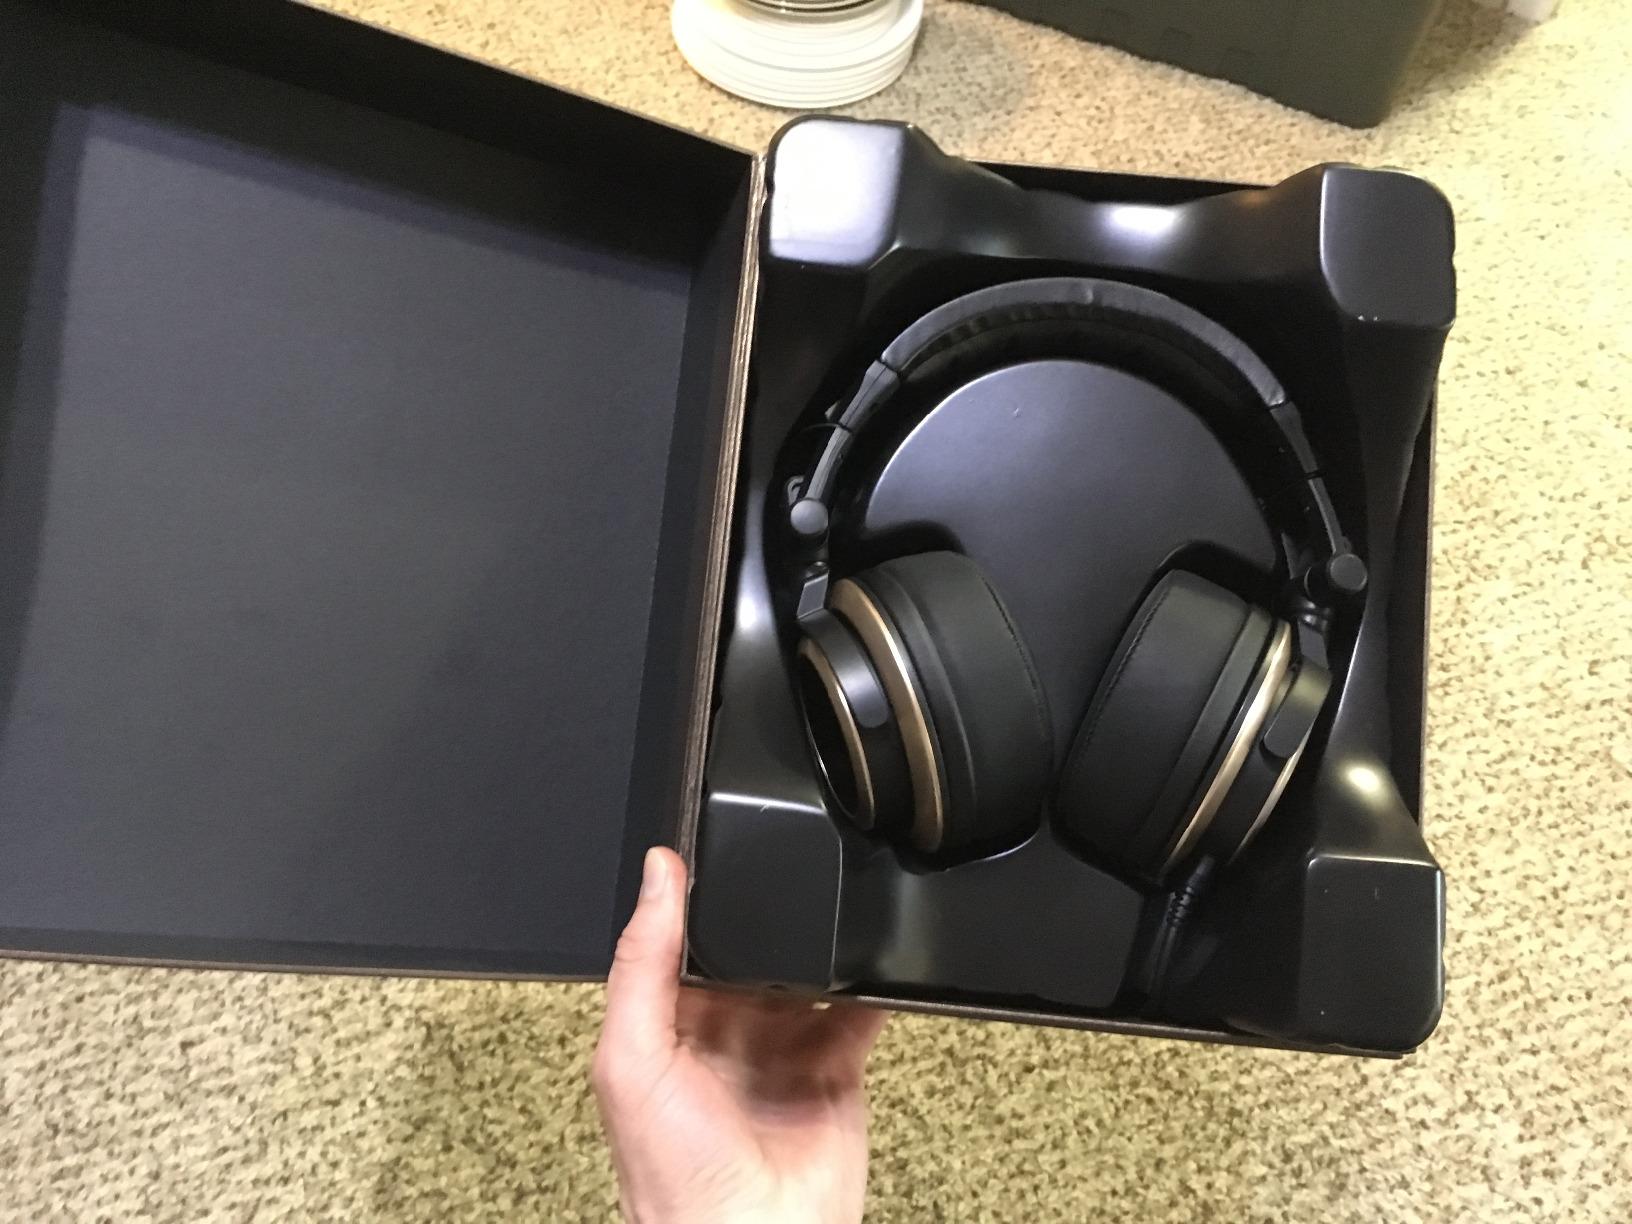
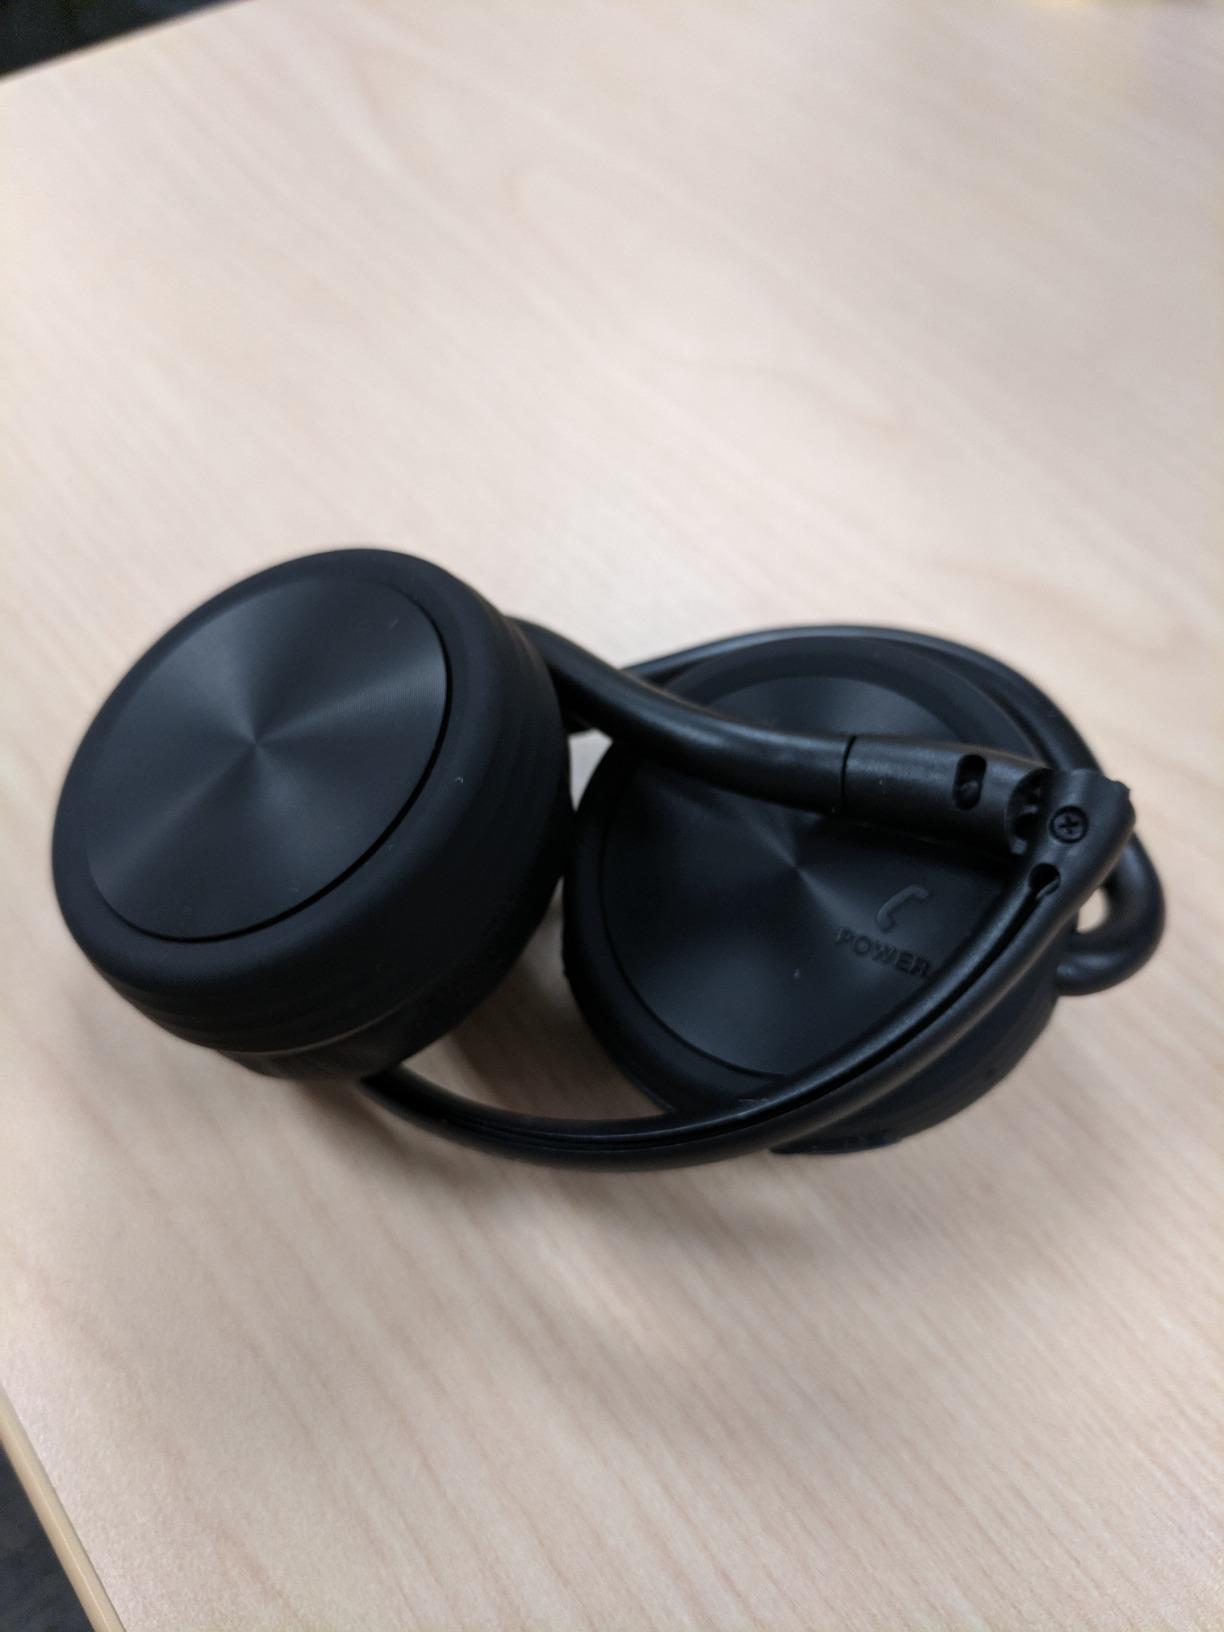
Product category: headphones
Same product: no